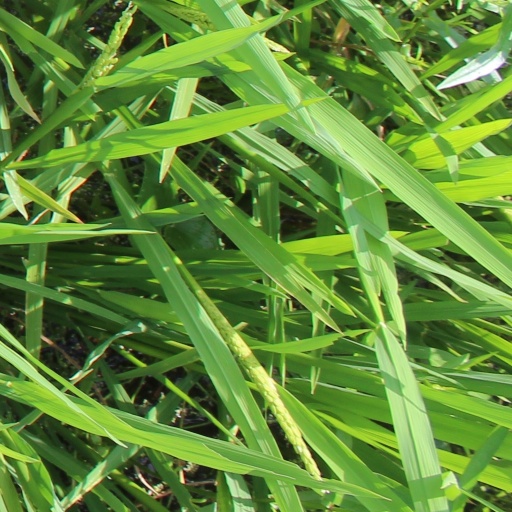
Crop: rice